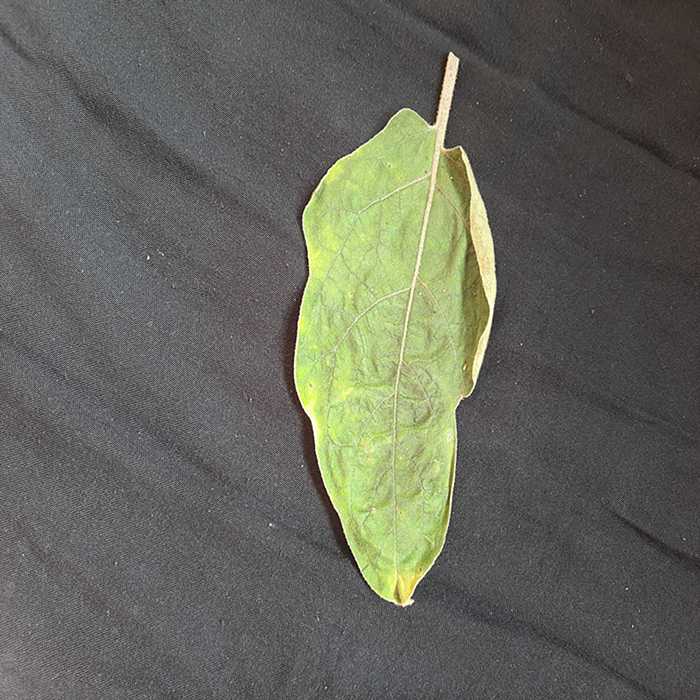
Plant: Eggplant
Label: Eggplant begomovirus